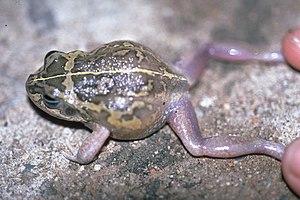
Dryopsophus brevipes est une espèce d'amphibiens de la famille des Pelodryadidae.